Deming Bronson

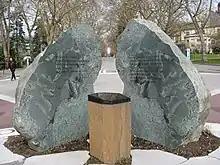
Medal of Honor memorial at the University of Washington

At the University of Washington in February 2006, a resolution recommending a memorial be erected to honor fighter ace and alumnus Pappy Boyington for his service during World War II was raised and defeated during a meeting of the student senate. Some people did not believe the resolution's sponsor had fully addressed the financial and logistical problems of installing a memorial, and some were questioning the widely held assumption that all warriors and acts of war are automatically worthy of memorialization.